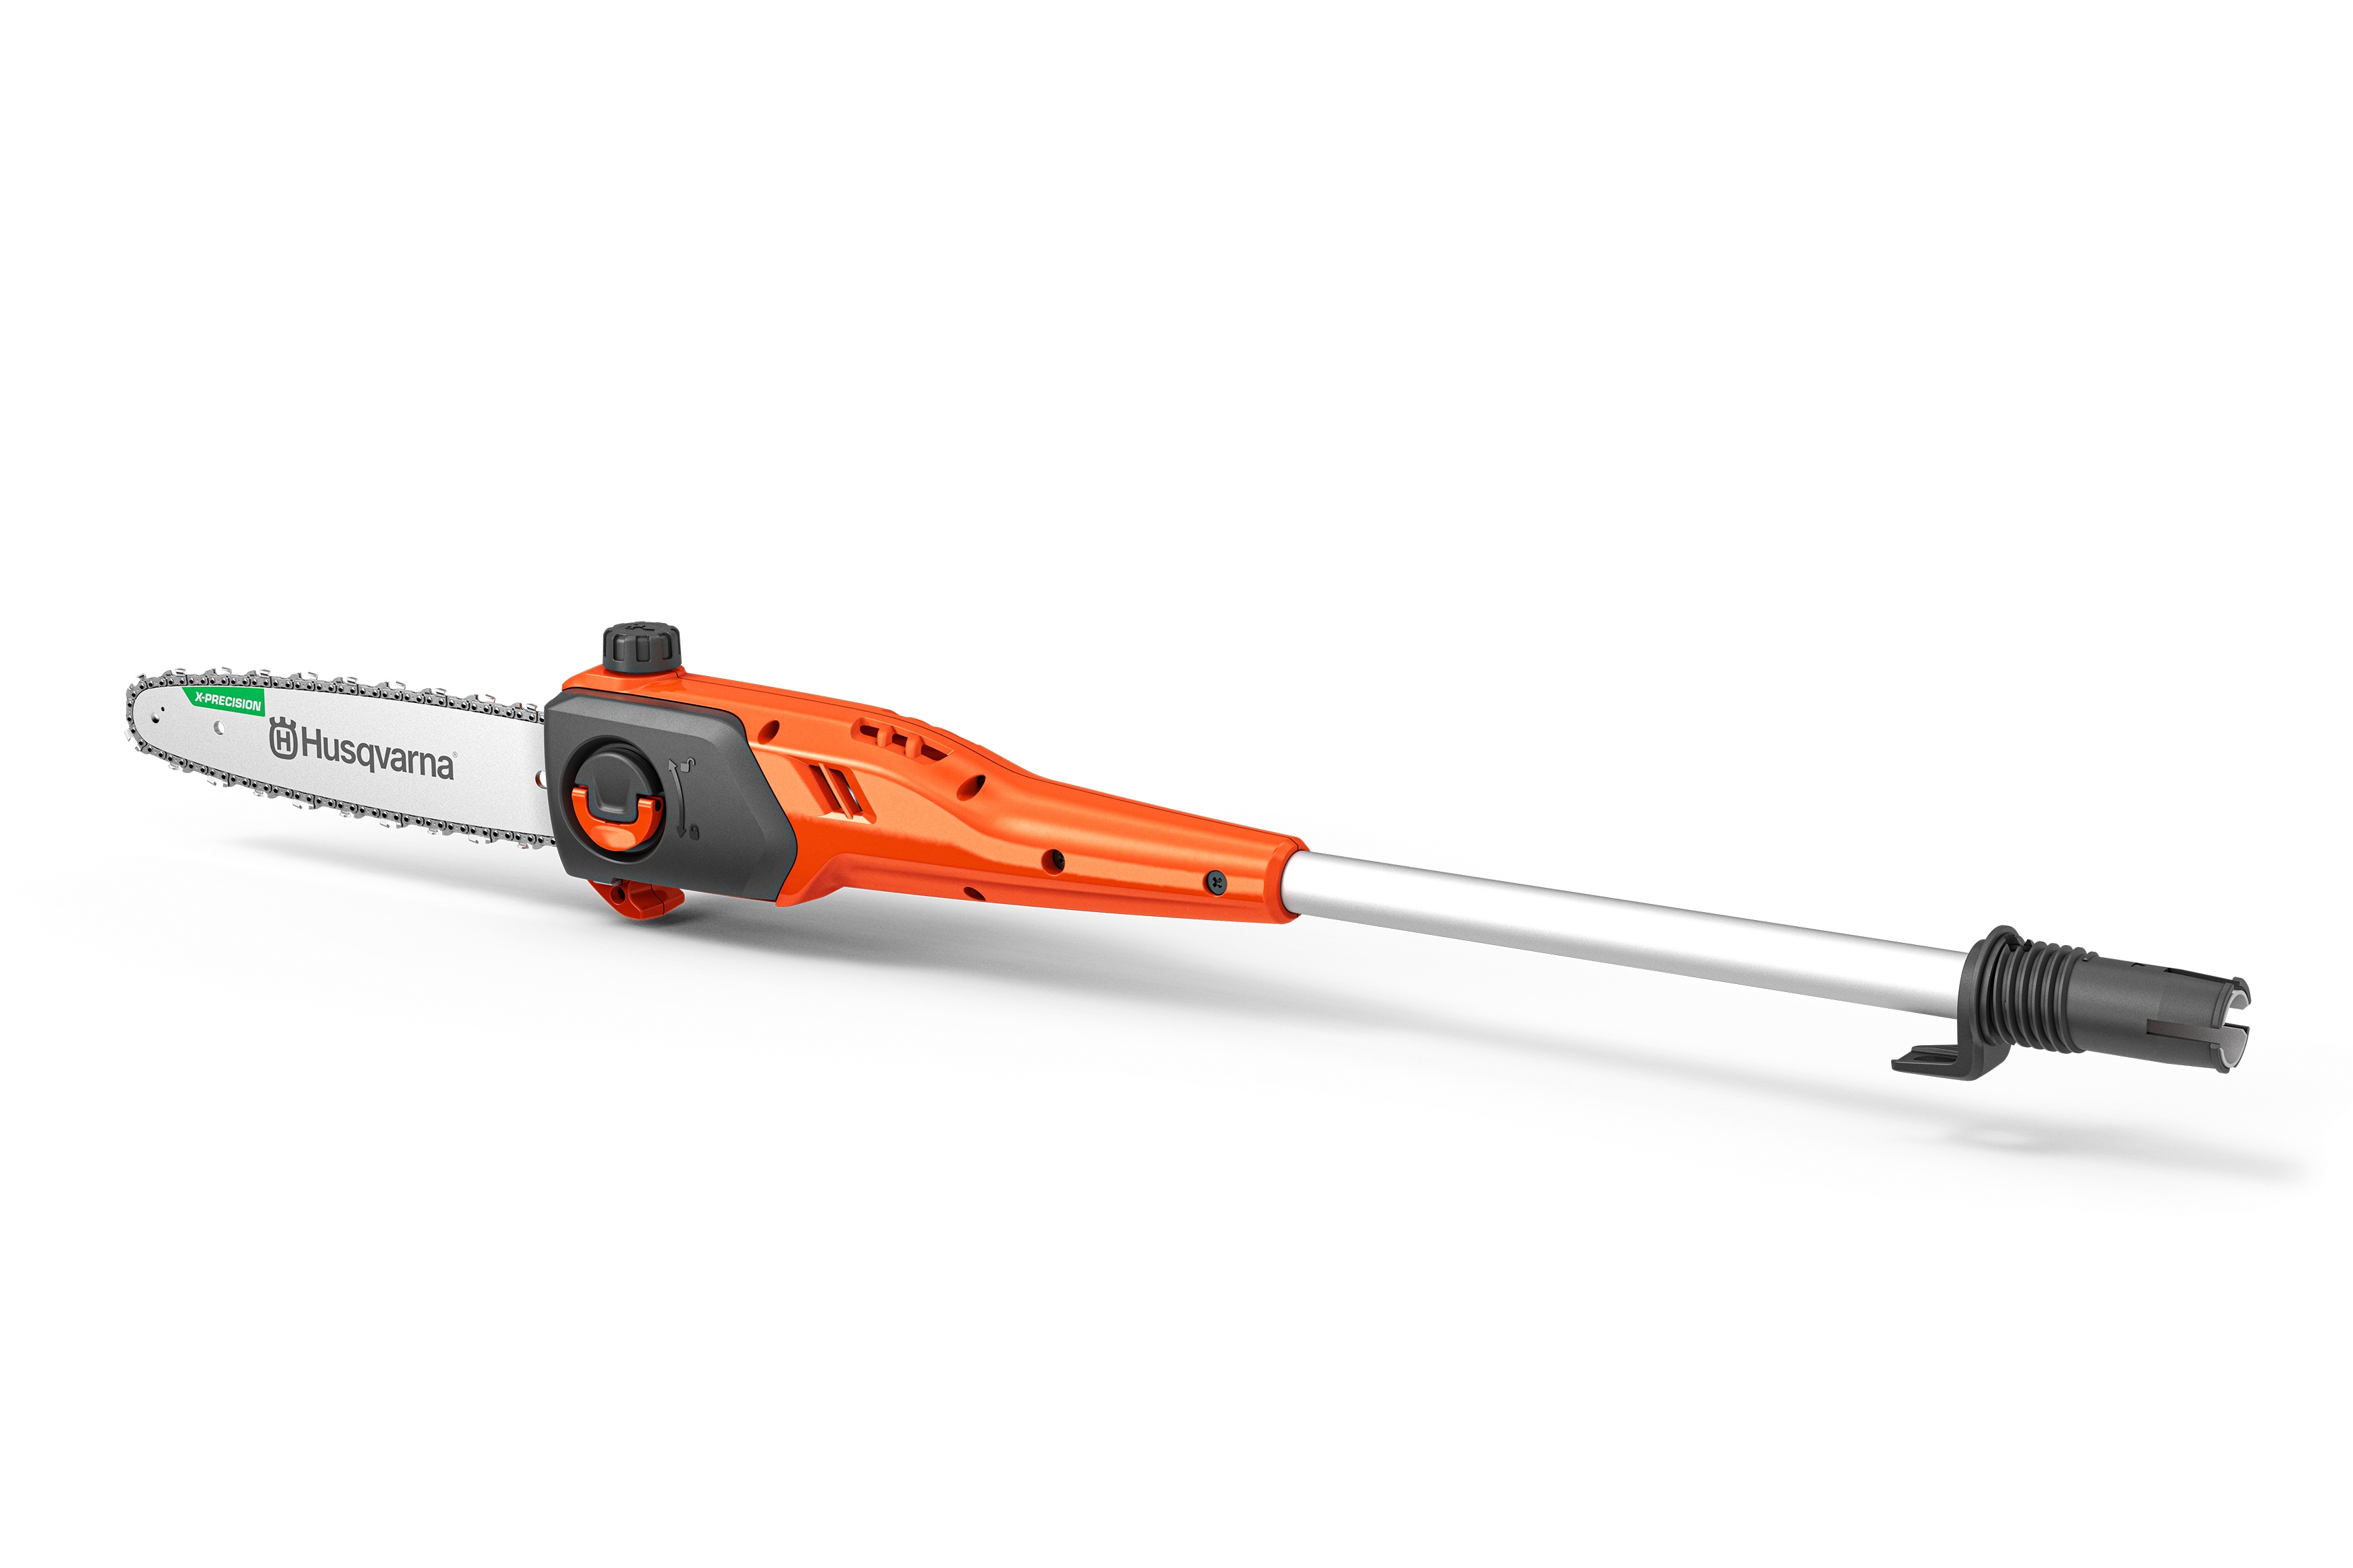
DP110 FLXi stångsåg
DP110 FLXi stångsåg från Husqvarna är ett tillbehör designat för kombitrimmers och röjsågar. Den är perfekt för att nå höga grenar och underlätta beskärningsarbeten. Med en nettovikt på endast 2800 g är den lätt att hantera och effektiv i användning.
Brand: Husqvarna
Category: Home & Garden > Lawn & Garden > Outdoor Power Equipment Accessories > Multifunction Outdoor Power Equipment Attachments > Pole Saw Attachments